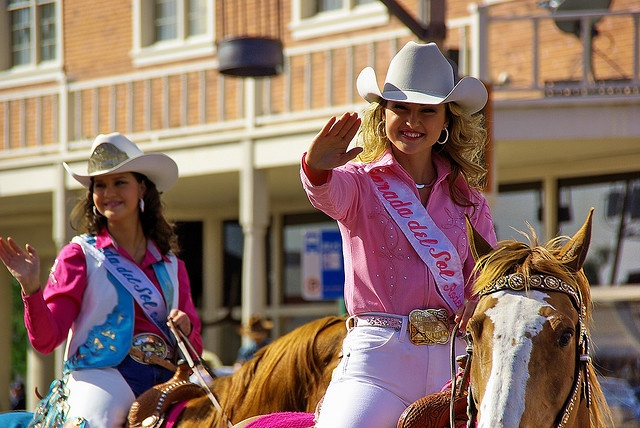
Two beautiful women riding brown horses in a parade.
Two women on horses wave at the crowd.
A couple of women riding horses and waving
Two girls in cowboy hats riding horses waving.
A PARADEE WITH WOMEN RIDING ON HORSES WAVING